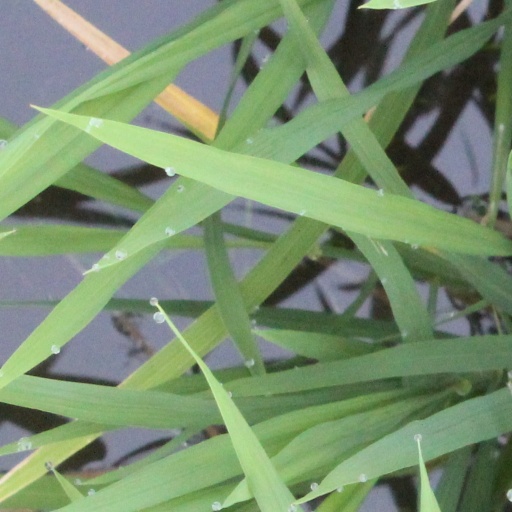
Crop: rice